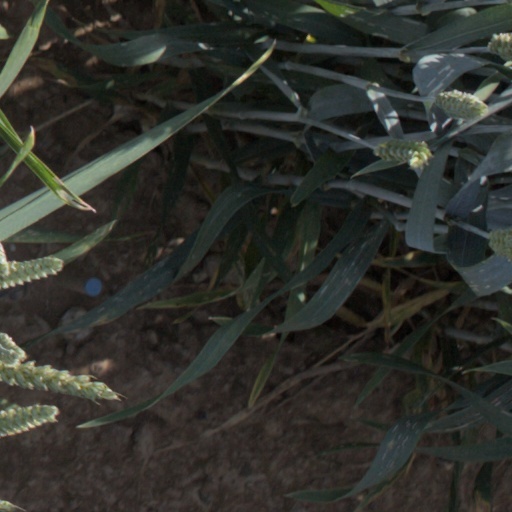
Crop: wheat